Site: brandenburg
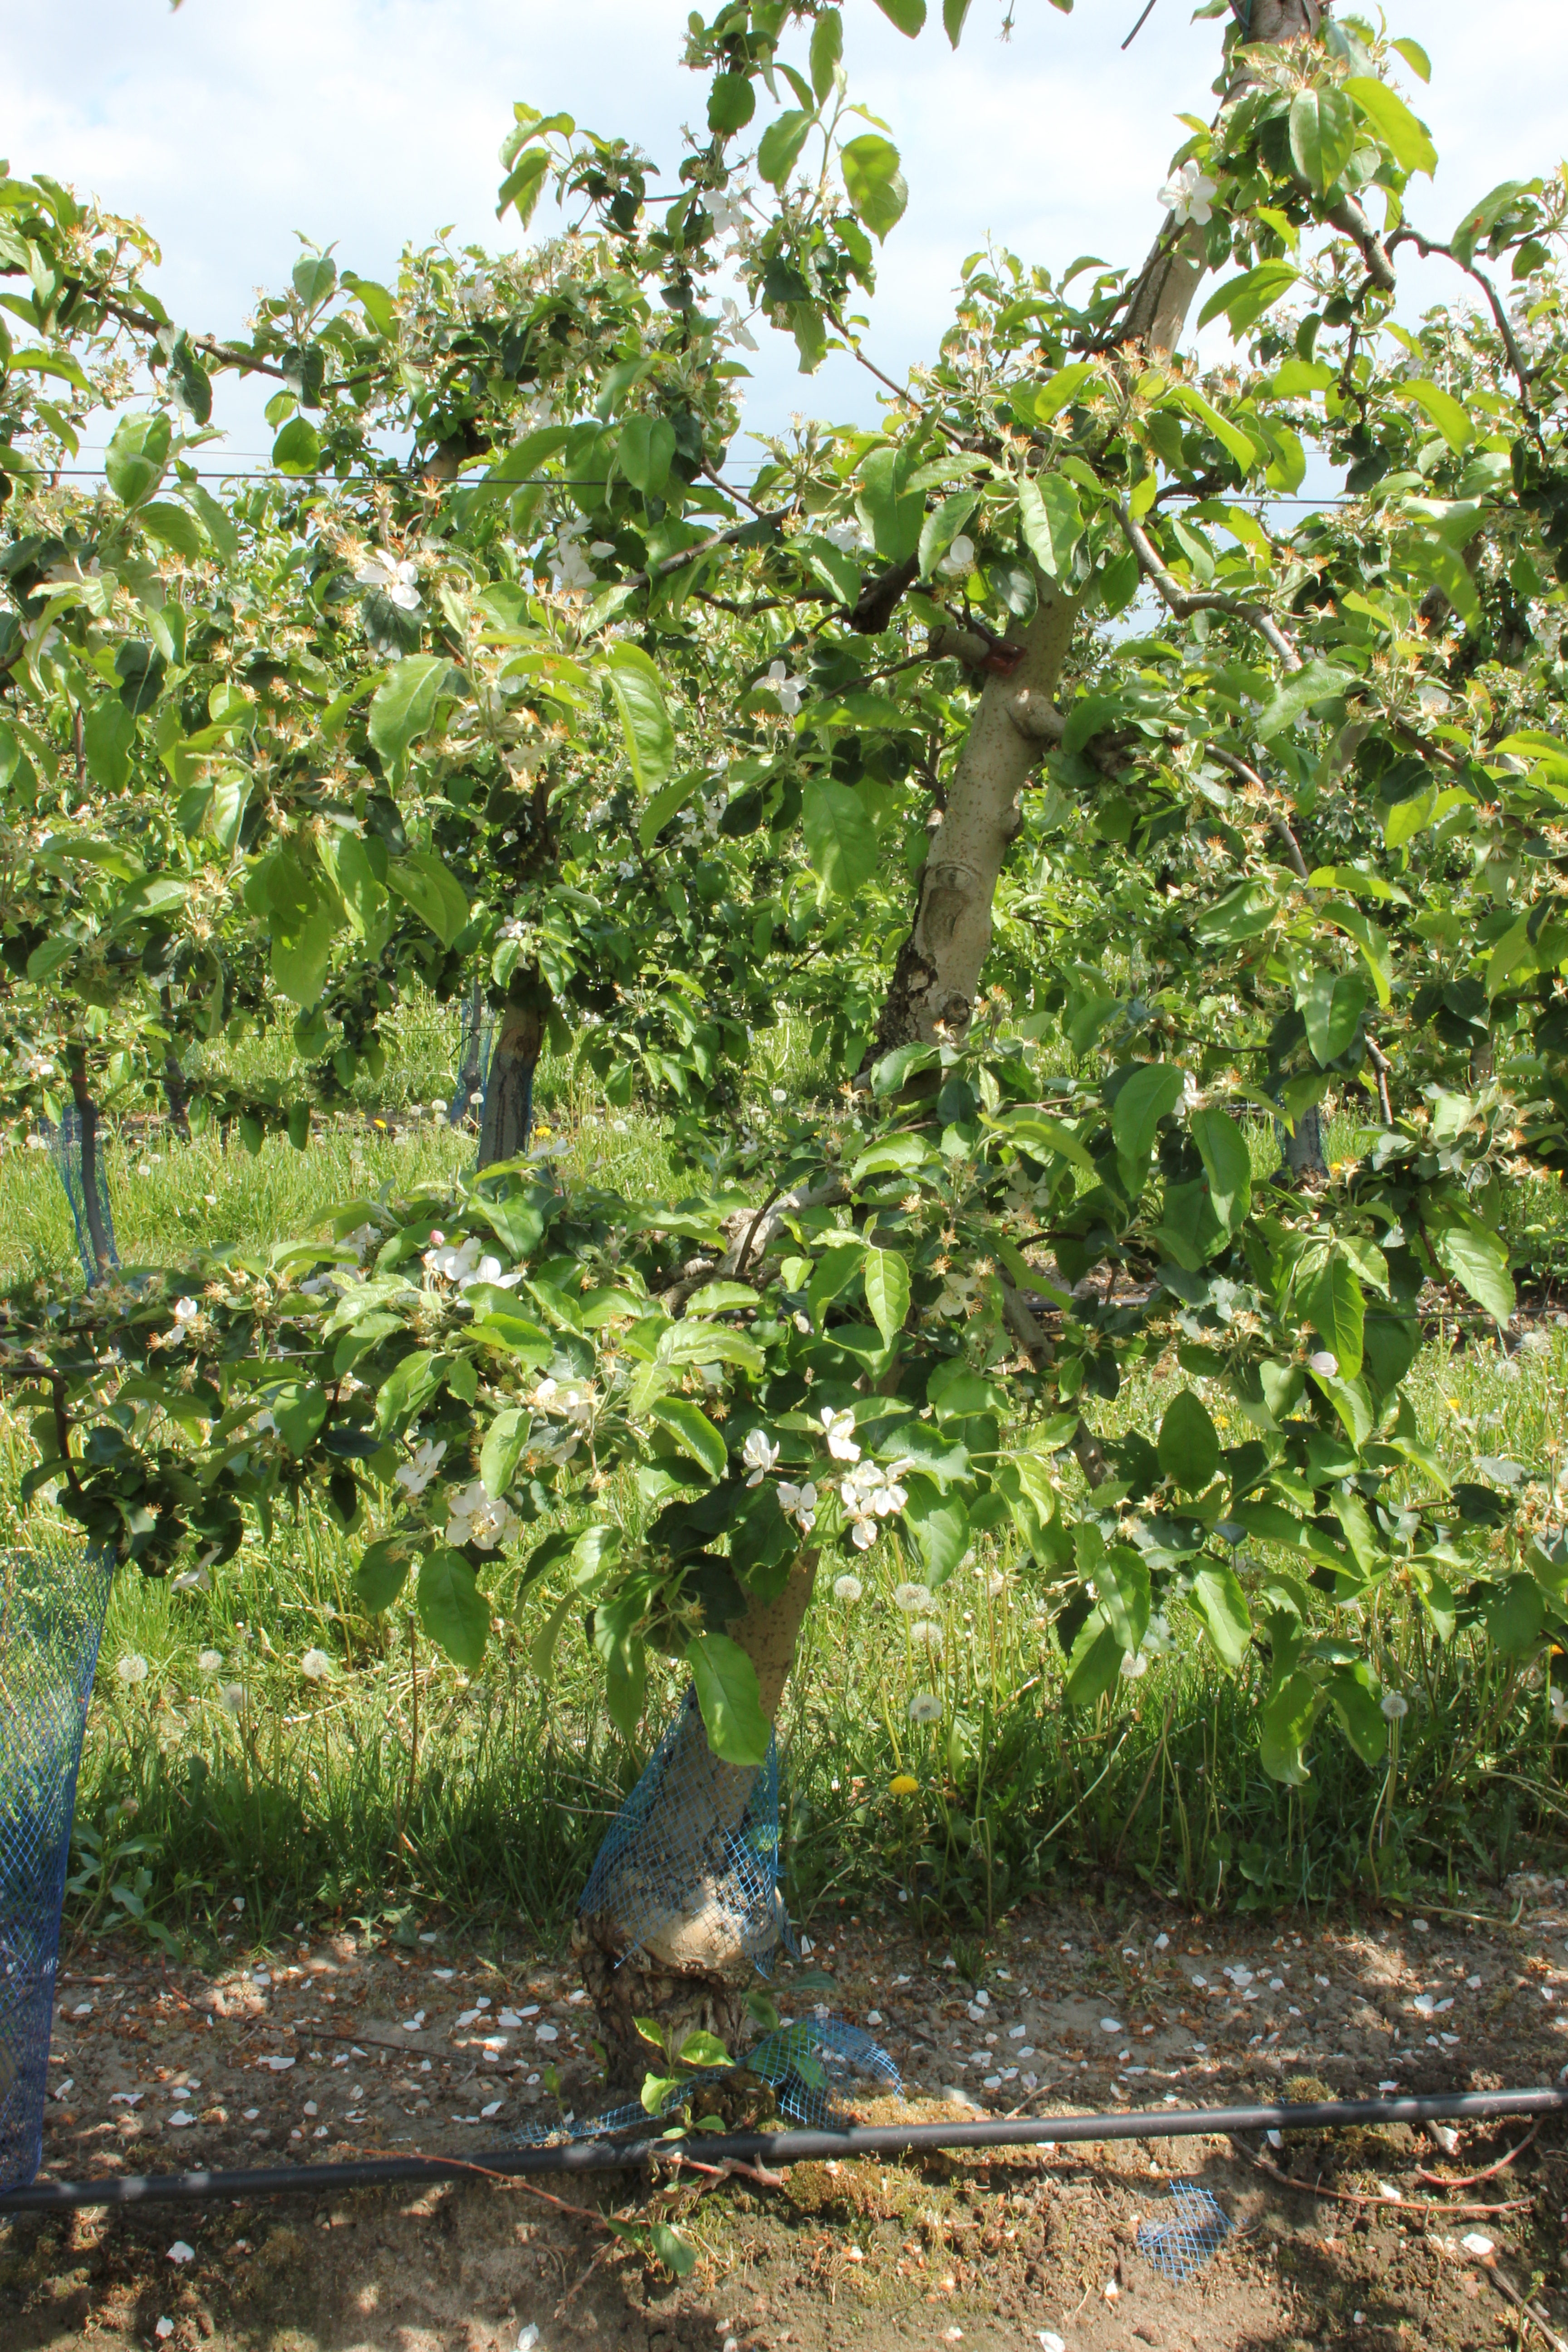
Growth stage (BBCH 67): Flowering